Częstochowa Stradom railway station

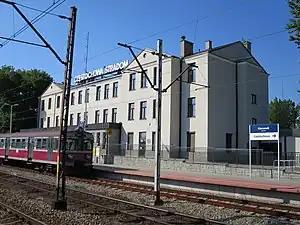

Częstochowa Stradom railway station is one of two major railway stations in Częstochowa, Silesian Voivodeship, Poland, the other station being the Częstochowa railway station. As of 2022, it is served by Polregio (local and InterRegio services) and PKP Intercity (EIP, InterCity, and TLK services).